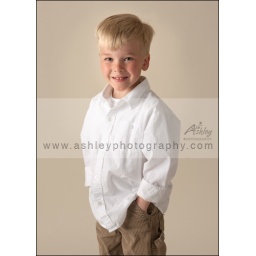
Handsome blond boy in white shirt